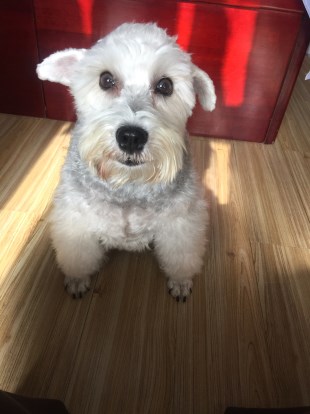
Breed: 2342-n000102-miniature_schnauzer